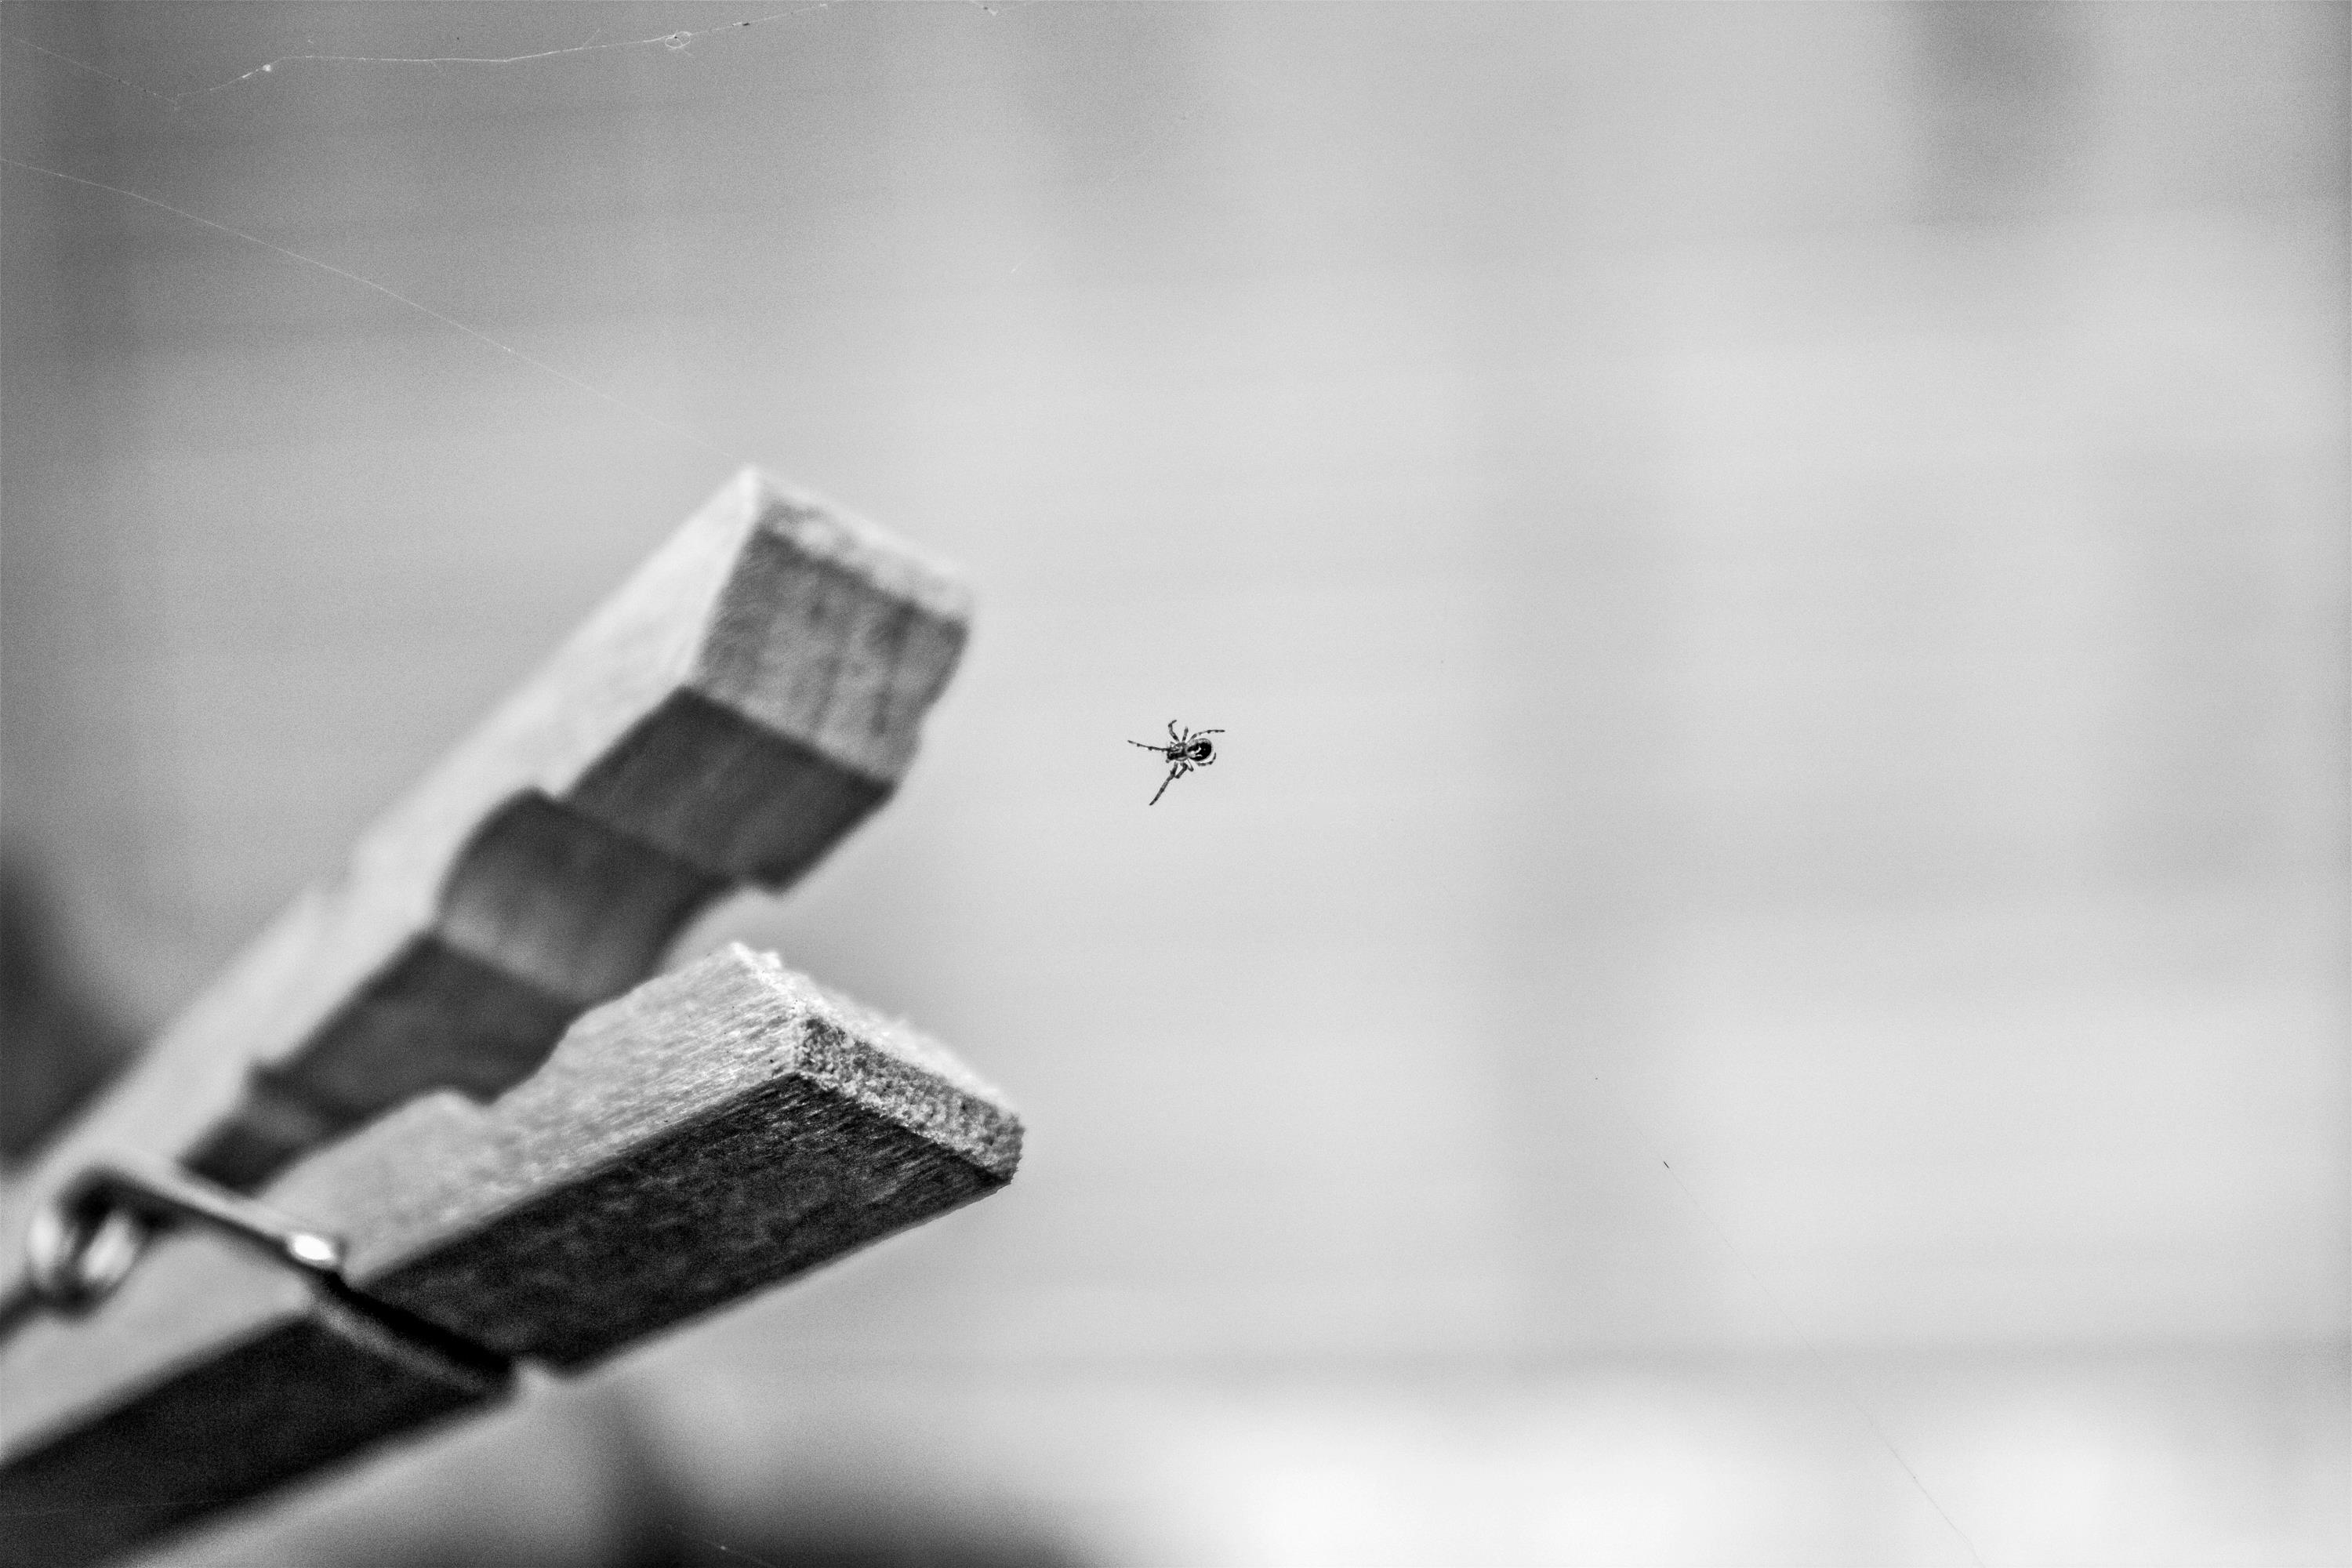
white, black, black and white, monochrome photography, monochrome, photography, line, macro photography, stock photography, still life photography, style